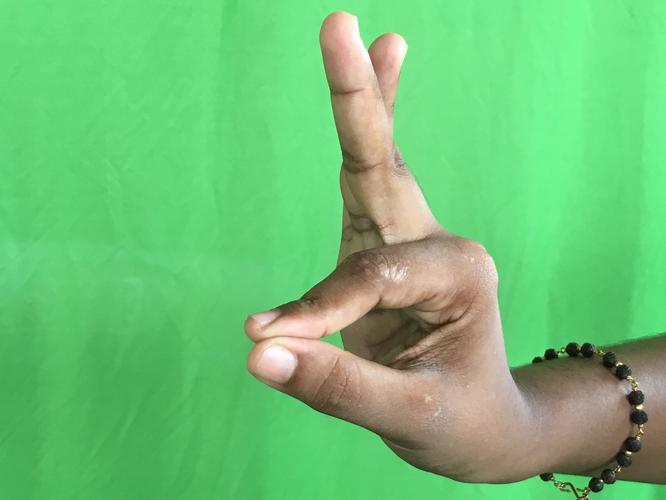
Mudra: Hamsasyam
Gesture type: single_hand